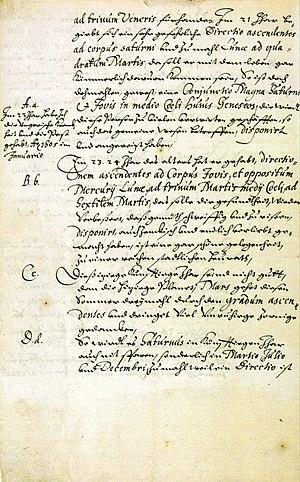
Albert-Venceslas Eusèbe von Wallenstein ou Waldstein, né le 24 septembre 1583 à Hermanitz sur l'Elbe et mort le 25 février 1634 à Eger, est un homme de guerre de la noblesse bohémienne ; il a été le plus fameux condottiere au service du Saint-Empire romain germanique pendant la guerre de Trente Ans, devenu généralissime des armées impériales, duc de Friedland, de Sagan et de Mecklembourg.